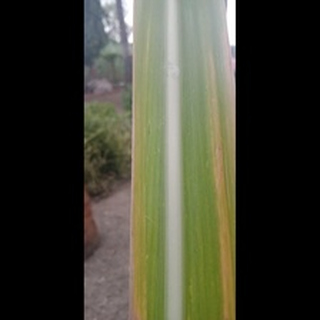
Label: sugarcane_yellow_leaf_disease